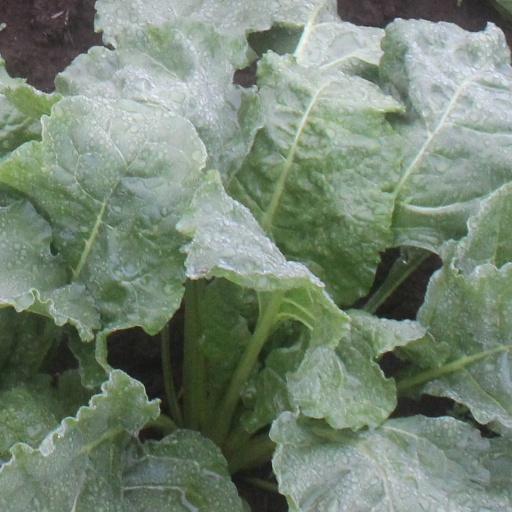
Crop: sugar beet